Blackbird (2018 film)

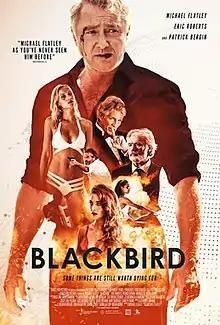
Official Poster

Blackbird is a 2018 spy film directed, produced, written by and starring Michael Flatley. With a release delayed for several years, "Blackbird" was dismissed as a vanity project by the entertainment press, with Brian Lloyd of entertainment.ie comparing Flatley to Tommy Wiseau of "The Room" infamy.